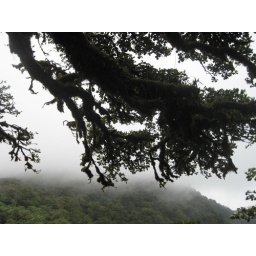
the cloud forest in Monteverde